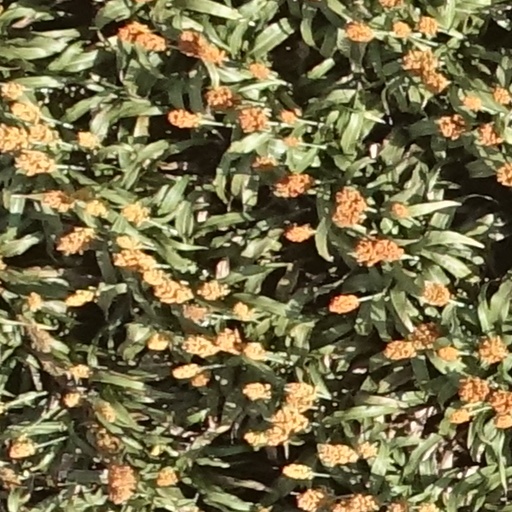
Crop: sorghum